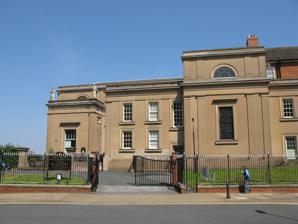
Building: St Peter and St Paul's Church, Wolverhampton
Country: United Kingdom
Year built: 1828
Church in West Midlands, United Kingdom St Peter and St Paul Church 52°35′16″N 2°07′50″W / 52.5877°N 2.1305°W / 52.5877; -2.1305 OS grid reference SO9125798890 Location Wolverhampton, West Midlands Country United Kingdom Denomination Roman Catholic Website rcwlvwest.com History Status Parish church Dedication Saints Peter and Paul Architecture Functional status Active Heritage designation Grade II* listed Designated 16 July 1949 Architect(s) Joseph Ireland and Edward Goldie Style Greek Revival Years built 1826–1828 Specifications Number of domes 3 Administration Province Birmingham Archdiocese Birmingham Deanery Dudley and Wolverhampton St Peter and St Paul Church is a Roman Catholic Parish church in Wolverhampton , West Midlands, England. It was built from 1826 to 1828, with extensions being built in 1901 and 1928. It was designed by Joseph Ireland and the architect for the extension in 1901 was Edward Goldie . It is built as part of Giffard House, which is now a presbytery for the church. It is situated on Paternoster Row, between Wolverhampton City Council and the Ring Road St Peters . Both the church and Giffard House are a Grade II* listed building. History of the building Giffard House Giffard House and Catholic Wolverhampton The Giffard family, who were a Catholic Recusant family, used their house as a home for spinsters or widowed sisters and daughters, who cared for priests and monks and travelling Catholics. During the aftermath of the Gunpowder Plot two Catholics were executed in High Green, Wolverhampton (now known as Queen Square). The church does have a Recusant Chalice from the English Civil War which is still used at Mass. In 1678, during the reign of Charles II , there was the Titus Oates persecution and two Jesuit Priests were arrested in Wolverhampton , Father Gavin was executed in London and Father Atkins died in Stafford Prison. Peter Giffard was also arrested but survived and a local priest, William Ironmonger was also executed. There were more riots when the last Catholic King James II fled the country in 1688 and William of Orange and his wife Mary became the rulers. The Chapel in Giffard House was attacked and the priest's vestments burnt. In the 17th century, there were a number of Roman Catholics in Wolverhampton. The town was known as "Little Rome ", which was meant as an insult. Local gentry who remained Catholic were, the Giffards, the Levesons (pronounced "Looson") and the Whitgreaves. Bishop Bonaventure Giffard , the Vicar Apostolic of the London District , was the son of Andrew Giffard and Catherine Leveson. The Giffards of Chillington Hall were involved with St Peter and St Paul's Church. The Giffards owned two town houses in Wolverhampton , one was in Cock Street (now called Victoria Street) and one in Tup Street (sometimes Goat Street) and now North Street, and this is now the Presbytery to the attached church. In the early 18th century, a new house was built on the site of the old one in North Street. The current house was built from 1727 to 1729 and it was designed by Francis Smith of Warwick . From 1804 to 1826, it was the home of the Vicar Apostolic of the Midland District , Bishop John Milner . The house became his place of burial and he bequeathed money for the building of the church. Church building St Peter's and St Paul's Church is the oldest Roman Catholic church building in England , that is, it was created during, and just after the English Reformation . The chapel of the Giffard town house, which was originally just for the Giffard family and their servants, opened to other  Catholic worshippers. The church of St Peter and St Paul as it is now on its current site was built in many stages. Giffard House chapel extension (1743–1765) There was first the chapel , built as a room in the rear of the house. This chapel was then extended in 1743 and decorated in 1765. Bishop Milner lived in Giffard House from 1804 to his death in 1826. His brass memorial designed by Pugin is in the Nave and the Bishop's grave is currently in the crypt , he was originally buried in the orchard where the Ring Road now lies. Joseph Ireland's extension (1826–1828) In 1826 the Chapel was again extended to the design of Joseph Ireland in the Greek Revival style . In 1828, the nave of St Peter and Paul's was completed and the church was opened. The inauguration Mass was attended by approximately 60 priests.. The side Chapels dedicated to Our Lady and the Sacred Heart were not yet built and as it was hidden by the surrounding buildings and only approached by an archway from the road outside. It was reasonably impregnable as far as burglars were concerned, because in James Quirke's M.A. Thesis, he quotes a letter written in defence of one Ann Williams in 1831 at the London Criminal Court. She was facing charges of attempted robbery at the church. James Peck wrote the following letter in her defence: "As for Ennybody thinking to crack into that place, the might as well think of cracking into Newgate as there is no windows hall around this chapel. It consists of skuy lites and there is but one door, they have got to pass through two more doors which is very strong bard on the inside. It is a thing impossable to think about getting into that place without being found out". The outcome of the trial is currently unknown. Side chapels There are two side chapels that were built as extensions from the Nave . Sacred Heart Chapel The Sacred Heart Chapel, (or South Chapel) was designed by Edward Goldie in 1901, he also designed the Sacristy wing. Lady Chapel In 1928 the Lady Chapel (or North Chapel) was built and designed by Sandy and Norris. Threat of demolition (1962–1982) The redevelopment of Wolverhampton (1962) The church, and the school that was there at the time, remained as a centre until 1962 when Father Kavanagh discovered that Wolverhampton City Council wished to demolish it because both the Local Government and National Government wished to redevelop the city. Councillor F. Clapham, the Chair of the Planning Committee, wanted a new Civic Centre built on the site of the church, (he did intend to build a new school and church, in Whitmore Reans ). Father Kavanagh organised a committee composed of both Catholics and non-Catholics and Councillor Fletcher, Councillor Stokes and Miss Reidy were members. The Planning Application eventually was defeated. Ring Road troubles (1967–1982) In 1967 the Ring Road was being built and was planned to run through where the church stood. Everything nearby that could be demolished was demolished. The parish was assured that the graveyard was safe but 42 bodies were disinterred and moved to Jeffcock Road so that a new retaining wall could be built. It was then discovered that the church roof had dry rot and scaffolding was erected. Father Molloy was now the Priest and he was forced to say Mass in the school hall. In July 1967, the Wolverhampton Express and Star reported that the house was not affected by the dry rot. The Archdiocese applied for a demolition order as they thought that the cost of repair was too high and they also conjectured that no one would come as: "the Church is cut off by the Ring Road and the Parishioner's homes were quite far from the town centre". A new church was to be built, possibly in Gatis Street, Whitmore Reans. The money would come from selling the land where the church and the House stood and an office block was to be built on the site. This time Wolverhampton Council and a new Church Committee worked together and the proposal for demolition was rejected in 1982 by the Secretary of State for the Environment ( Michael Heseltine M.P.). Grants were obtained from the Council and from English Heritage. The Appeal Secretary was Birmingham University Librarian Anthony Nicholls (who was a parishioner at St Mary and St John ). Peter Giffard of Chillington was as involved as his ancestors had been. Father Joyce was the priest with Maurice Couve de Murville as the Archbishop of Birmingham . Refurbishment (2006) By 2006, a complete refurbishment of the Church was needed. The church received a large amount of money from the will of the Armstrong brothers. Father Patrick Daly organised a Finance Committee under the guidance of Brian Middleton (and then Mrs Betty Green when Brian became ill); work then commenced. Bill Finnegan helped to co-ordinate the craftsmen. The architect was Stephen Oliver and the project was co-ordinated by Father Patrick Daly. Parish The church currently has one Sunday Mass at 10:15 am on Sunday morning. As well as being a presbytery , Giffard House is also the home of the University of Wolverhampton's Catholic Chaplaincy. The Catholic Society meets at the house every Tuesday at 7:00 pm during term time. See also Roman Catholic Archdiocese of Birmingham References